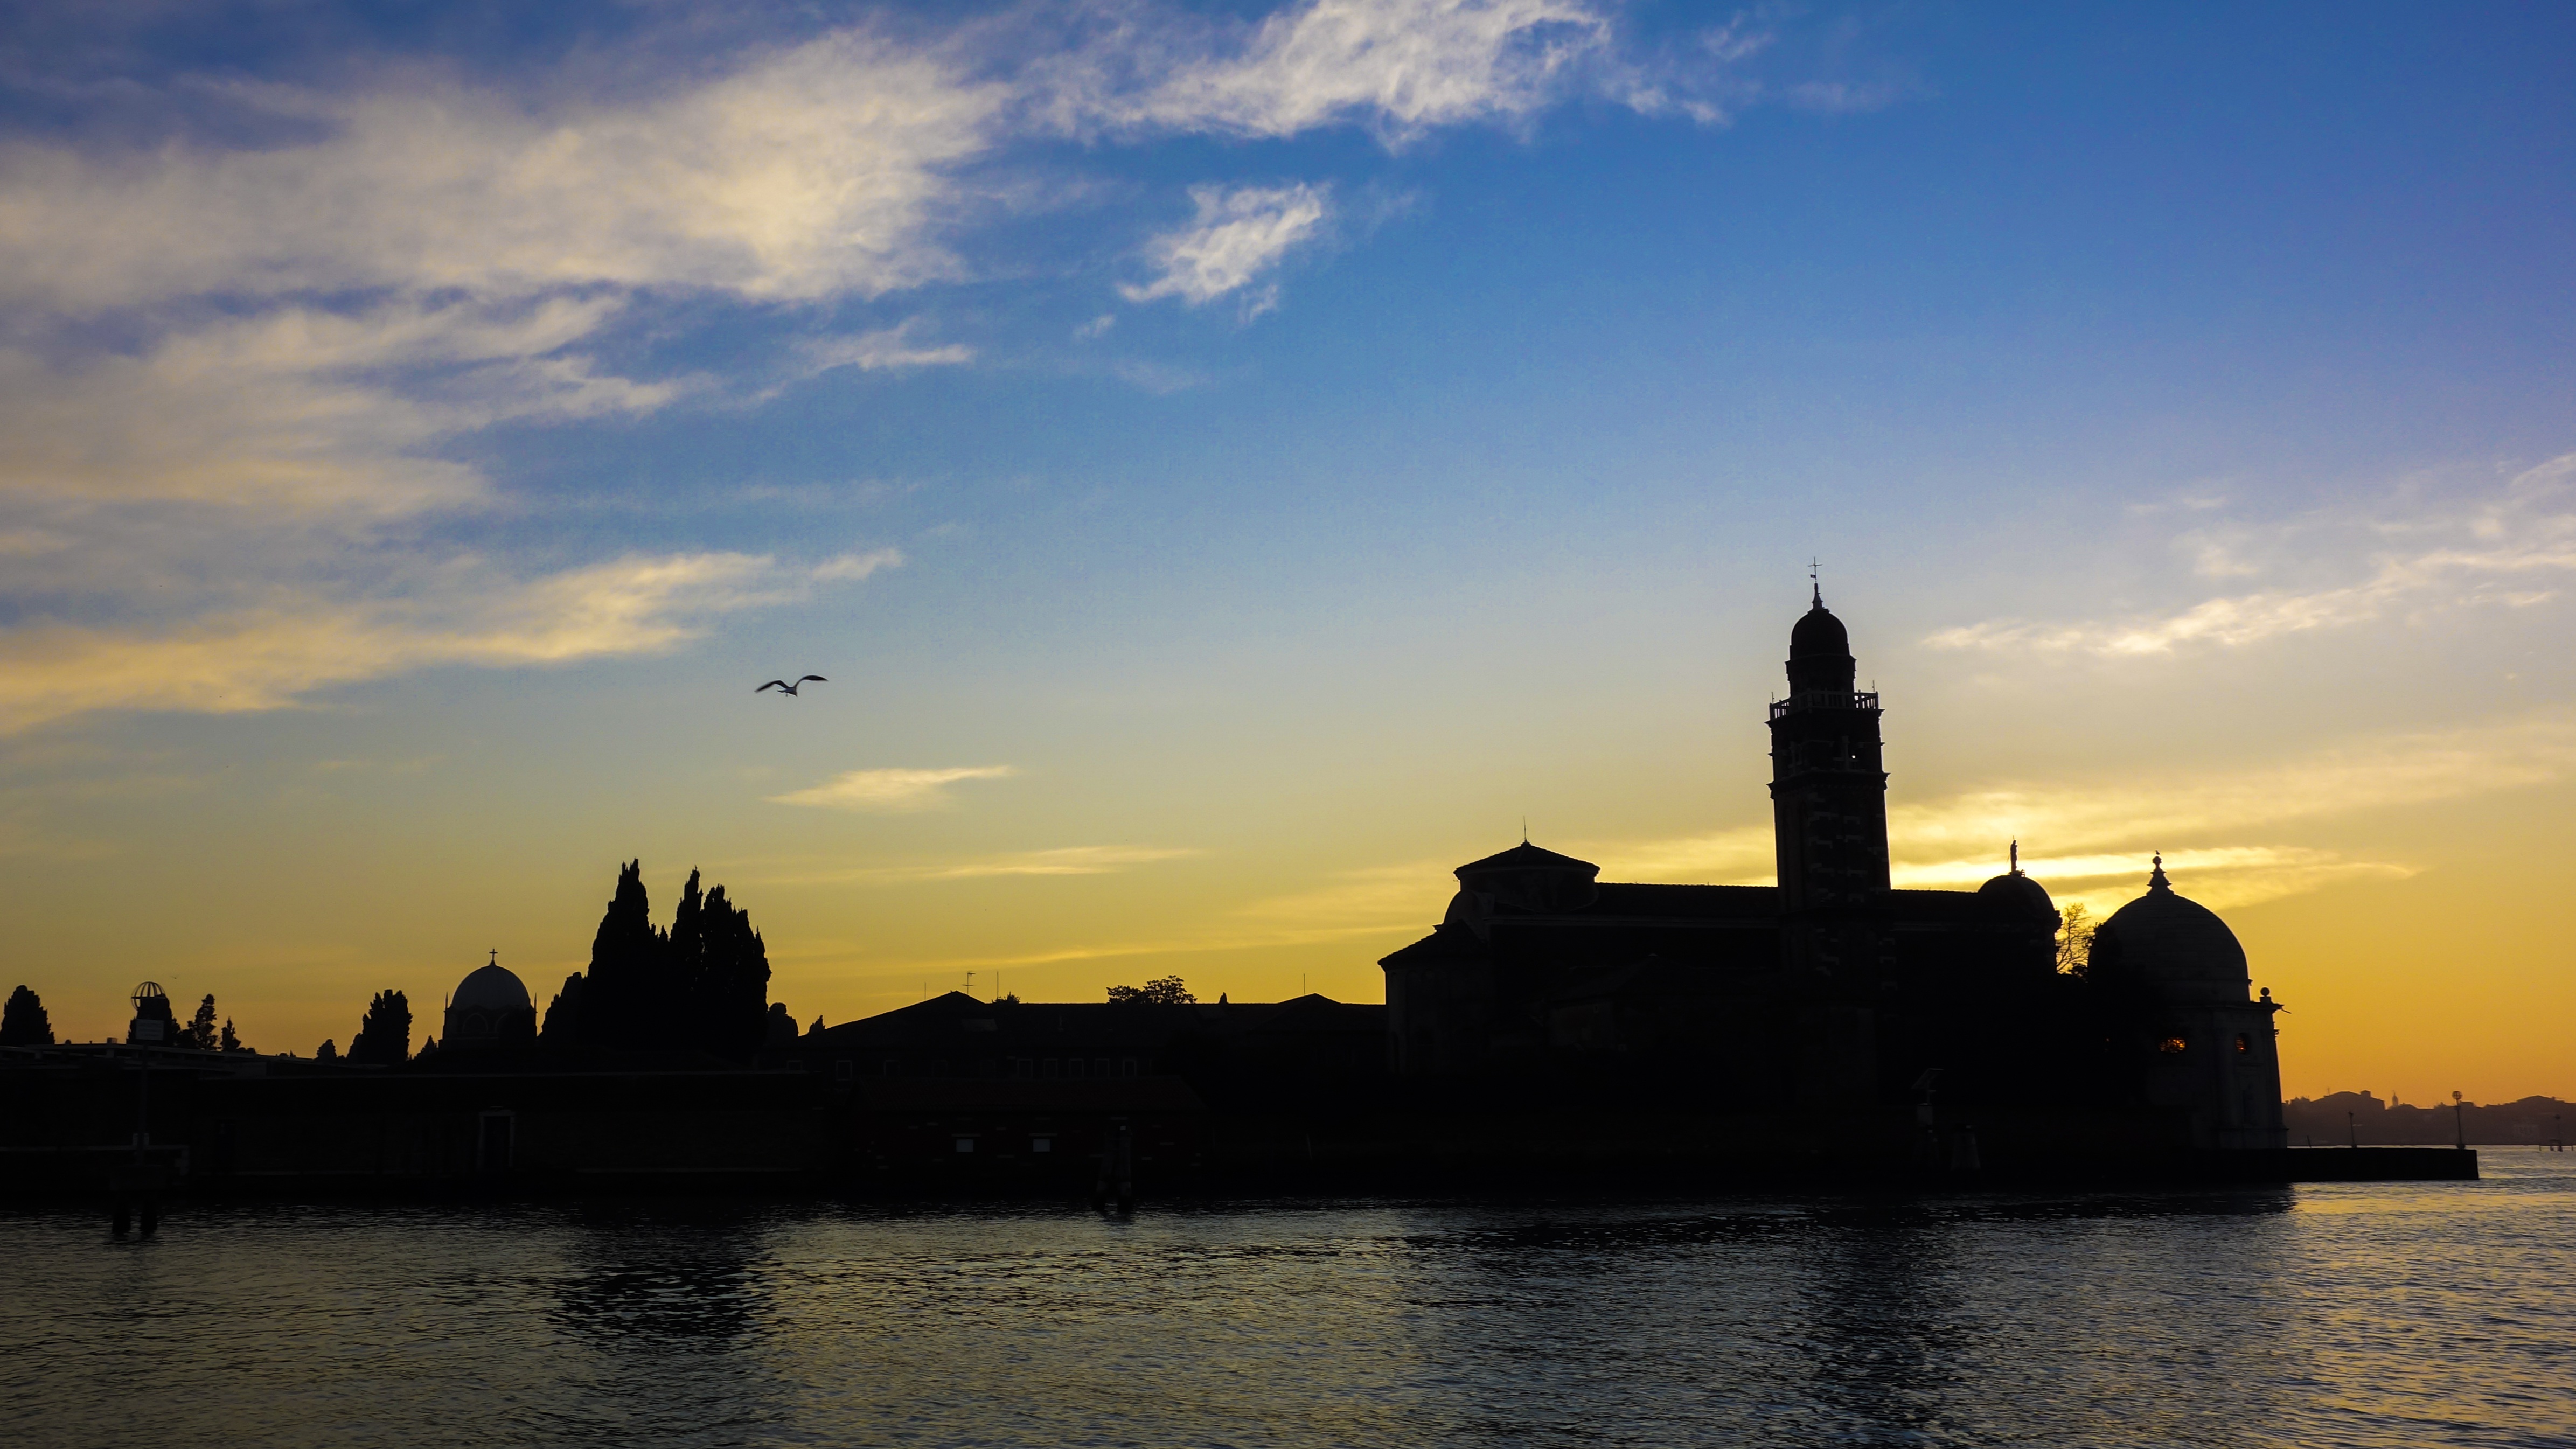
sea, horizon, silhouette, cloud, sky, sun, sunrise, sunset, skyline, sunlight, morning, dawn, city, atmosphere, river, cityscape, dusk, evening, reflection, tower, holiday, bay, italy, venice, rest, vision, abendstimmung, distant, afterglow, sunset sea, san michele, dead island